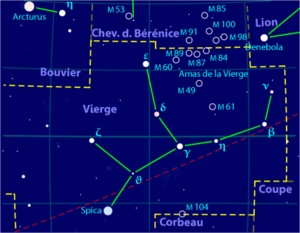
Carte pour la constellation Vierge Produite à l'aide du logiciel PP3
La liste des constellations astronomiques est présentée dans le tableau ci-dessous. Elles sont au nombre de 88 en 1930, d’après le travail d’Eugène Delporte ou de 89 si on se réfère au nombre actuel en fonction du site web de l’Union astronomique internationale. Parmi ce nombre de 89 constellations officielles, il est à noter que la constellation Navire Argo a été divisée en 3, ce qui ramènerait le nombre officiel de constellations complètes à 87 mais la constellation Serpens étant divisée par 2 parties, c'est la deuxième partie de Serpens qui est comptabilisée pour retomber sur 88.
La Vierge est une constellation du zodiaque traversée par le Soleil du 16 septembre au 30 octobre. Dans l'ordre du zodiaque, elle se situe entre le Lion à l'ouest et la Balance à l'est. C’est une constellation immense et extrêmement ancienne. Vierge était l’une des 48 constellations identifiées par Ptolémée.